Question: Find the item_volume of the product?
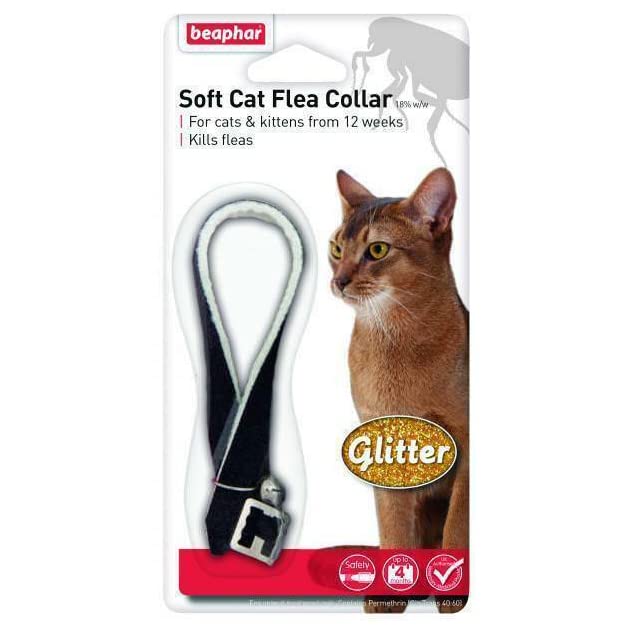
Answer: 4.0 cup